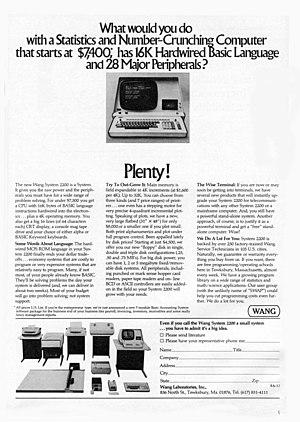
Wang Laboratories est une société informatique du Massachusetts fondée en 1951 par le docteur An Wang.